American Cinematheque Award

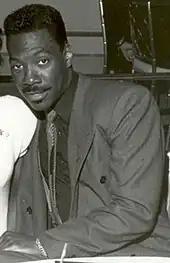
Eddie Murphy, the inaugural as well as the youngest recipient of the American Cinematheque Award.

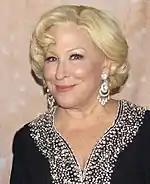
Bette Midler, the first female recipient of the American Cinematheque Award.

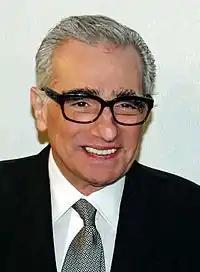
Martin Scorsese, was the 1991 recipient of the American Cinematheque Award.

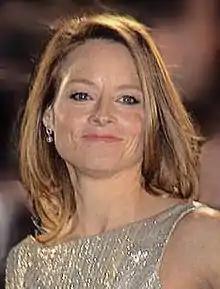
Jodie Foster, was the 1999 recipient of the American Cinematheque Award.

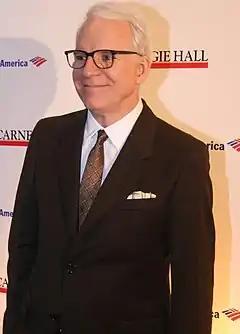
Steve Martin, was the 2004 recipient of the American Cinematheque Award.

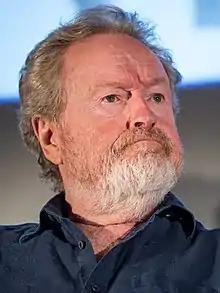
Ridley Scott, was the 2016 recipient of the American Cinematheque Award. He is also the oldest recipient of the honour.

The American Cinematheque's Power of Cinema Award annually honors "an individual or organization whose actions have advanced the significance and social relevance of films in today's modern culture".